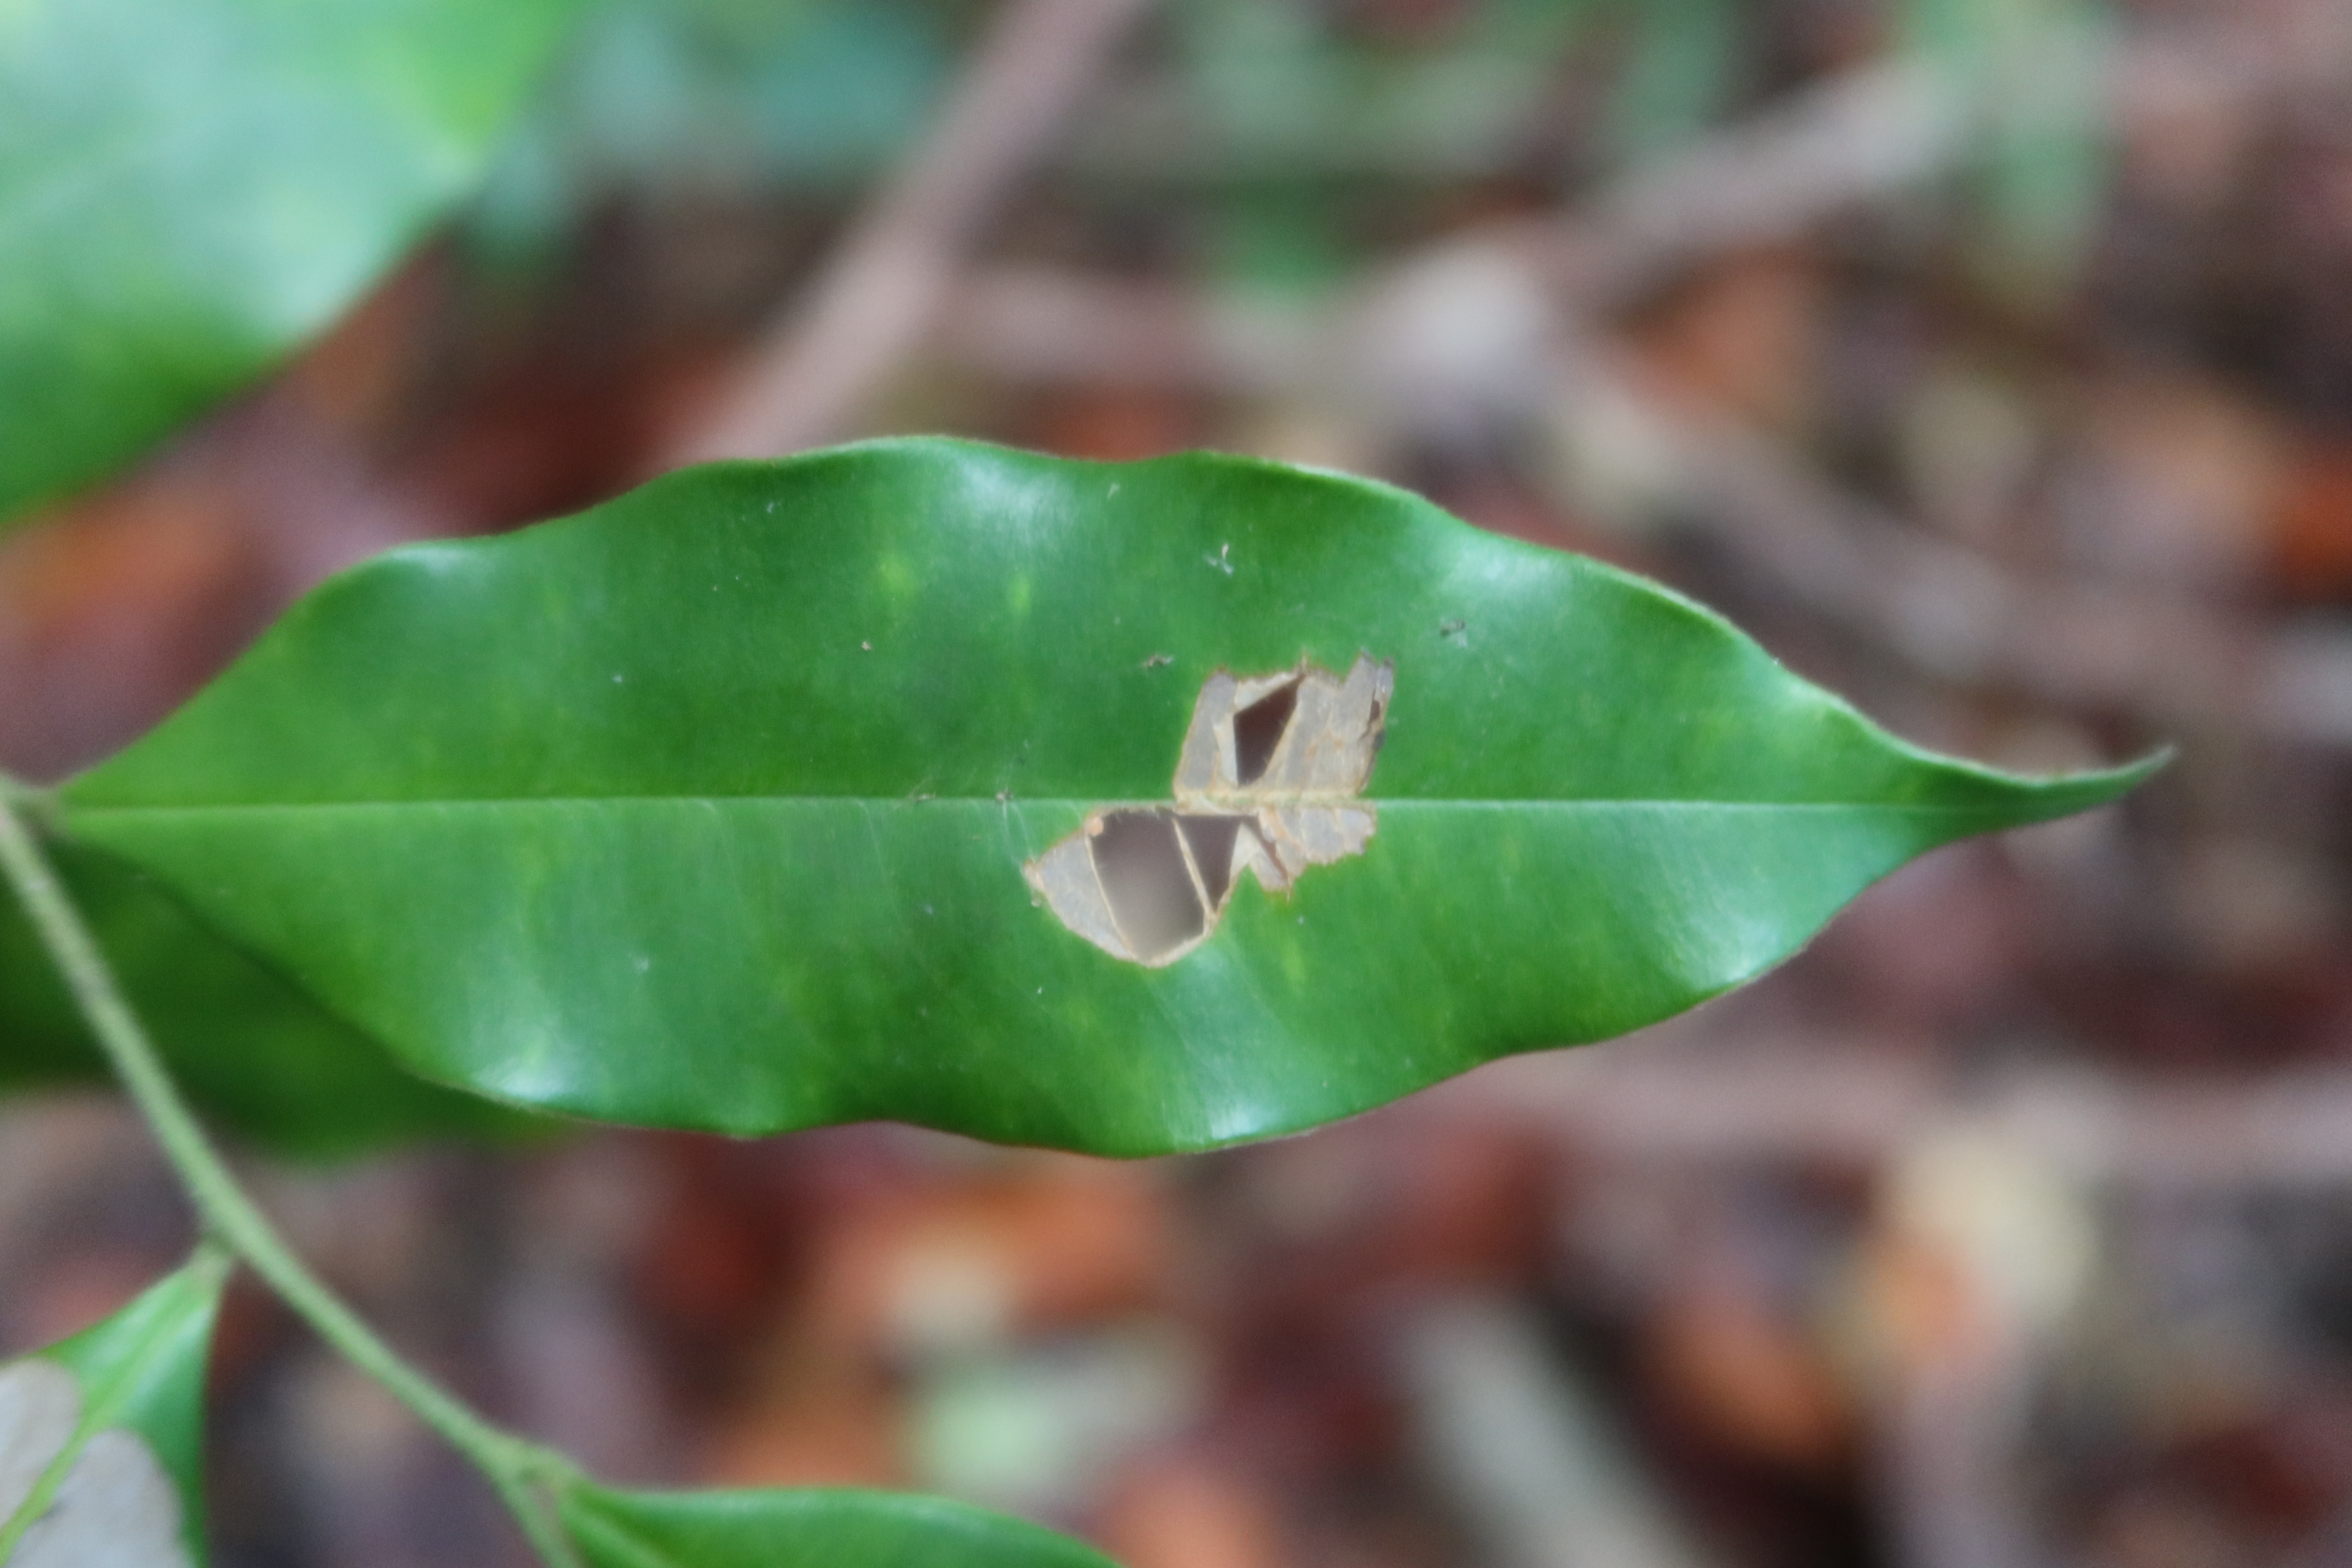
Label: Translucent lesion